Joe Holland (footballer)

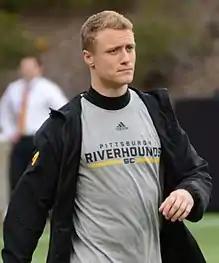
Holland with Pittsburgh Riverhounds in 2018

Joseph Holland (born 21 April 1993) is an English former professional footballer who played as a midfielder.